Qassem Al-Nasser

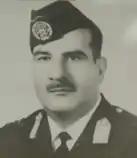

HE Major General Qassem Pasha Al-Nasser (1925–2007) was a Jordanian officer who participated in the 1948 Arab-Israeli War. He was part of many battles, such as: Latrun, Bab El-wad, and Misherem, amongst others.